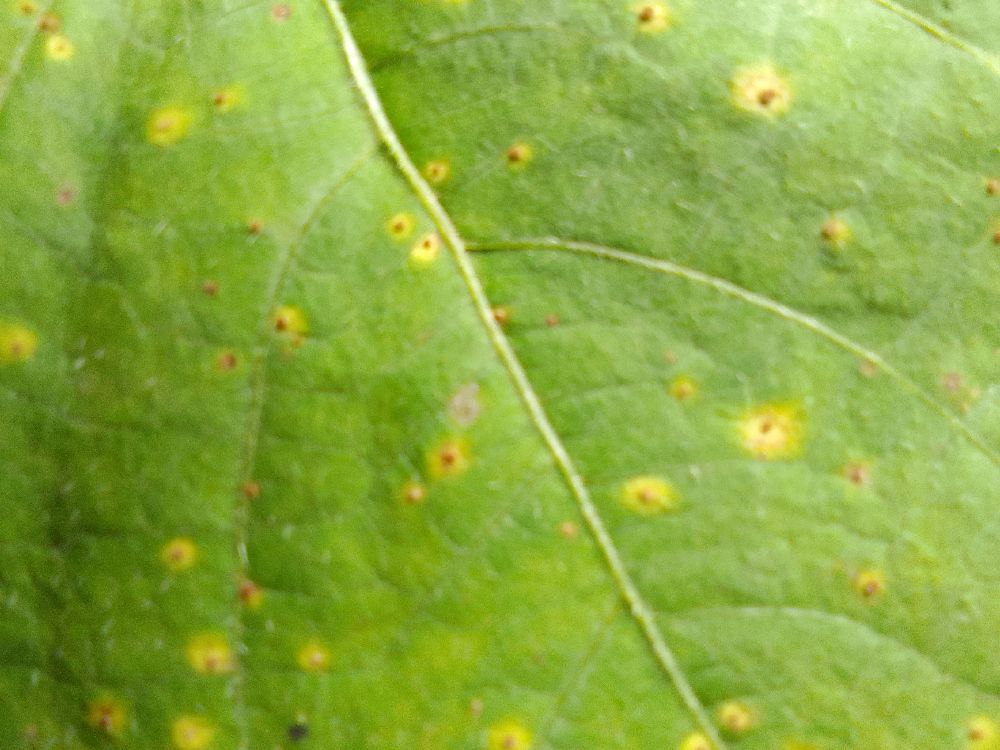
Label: rust